Directorate of Military Intelligence (India)

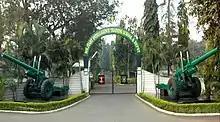
Military Intelligence Training School & Depot, Pune

Military Intelligence Training School & Depot (MINTSD) at Pune trains intelligence professionals of Indian Army, Navy, Air Force, Paramilitary forces, civil intelligence agencies and friendly foreign countries. It started modestly in Karachi on 20 January 1941. MINTSD moved through Murree in July 1947 and, after the partition of India, to Mhow in November 1947 and finally to its present location in Pune in September 1952.